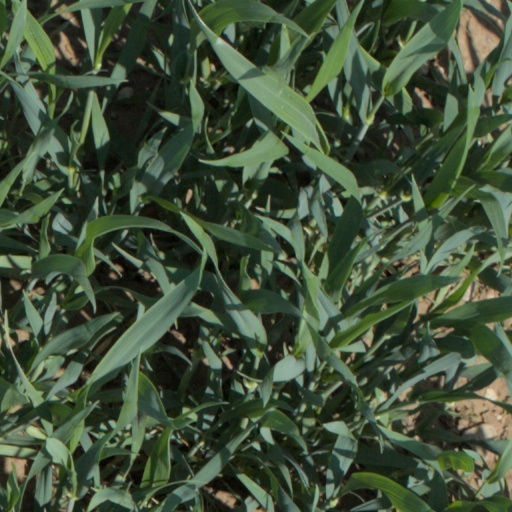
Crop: wheat